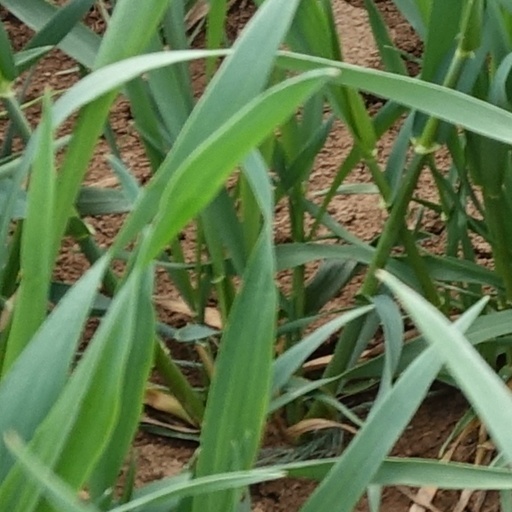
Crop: wheat